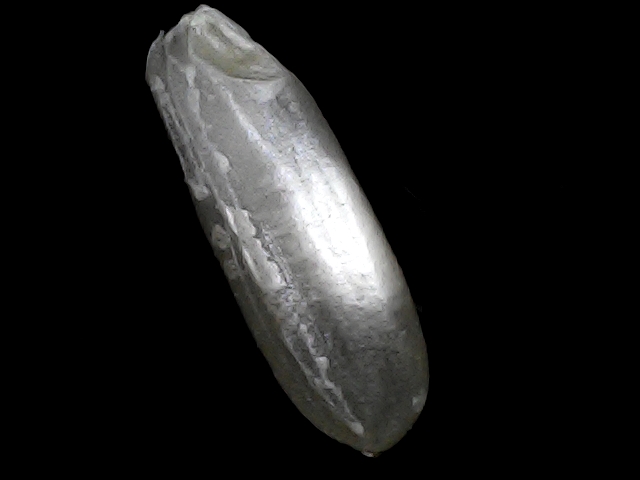
Rice variety: BRRI74